New York's 12th congressional district

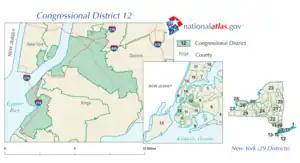

The 12th district is located entirely in the New York City borough of Manhattan. Manhattan neighborhoods in the district include: